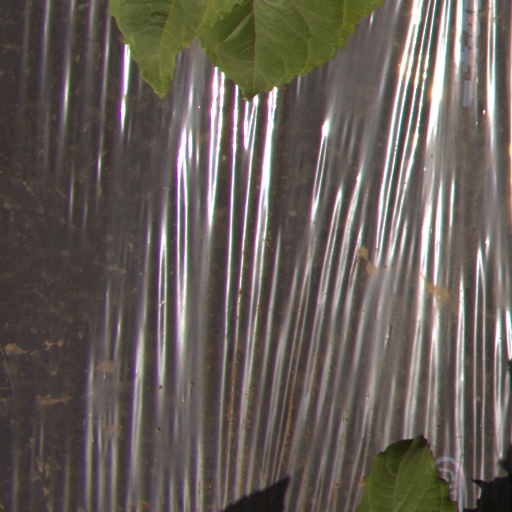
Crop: Jerusalem artichoke